Raritan Township, New Jersey

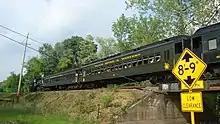
A Black River and Western Railroad excursion train over Dayton Road in Raritan Township

, the township had a total of of roadways, of which were maintained by the municipality, by Hunterdon County and by the New Jersey Department of Transportation.